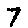
Label: 7